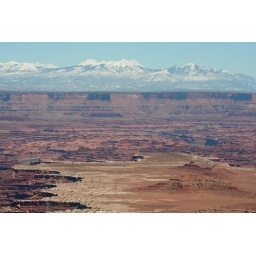
Canyonlands National Park UT. The White Rim is a flat table formed by resistant white sandstone of the White Rim Formation.